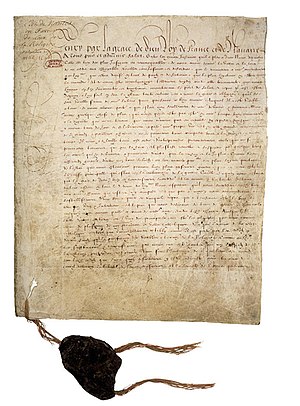
Nantes-ediktet
Nantes-ediktet
Nantes-ediktet er en kundgørelse, der blev udstedt i den franske by Nantes den 30. april 1598 af den daværende franske konge, Henrik 4. Ediktet gav huguenotterne frihed til at dyrke deres religion efter nærmere bestemte regler og overlod dem flere fæstningsbyer. Henrik 4. var protestant, men konverterede til katolicismen for at kunne bestige den franske trone.